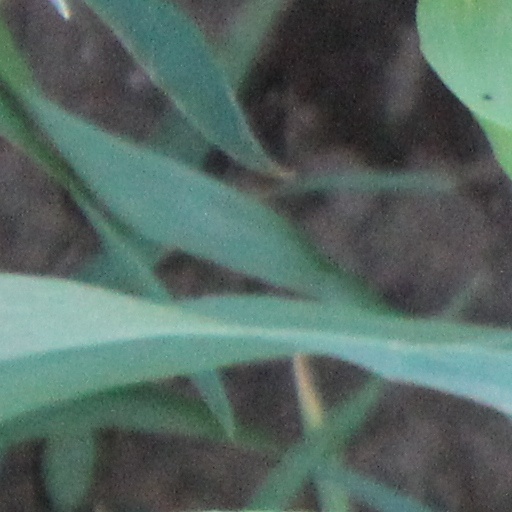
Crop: wheat